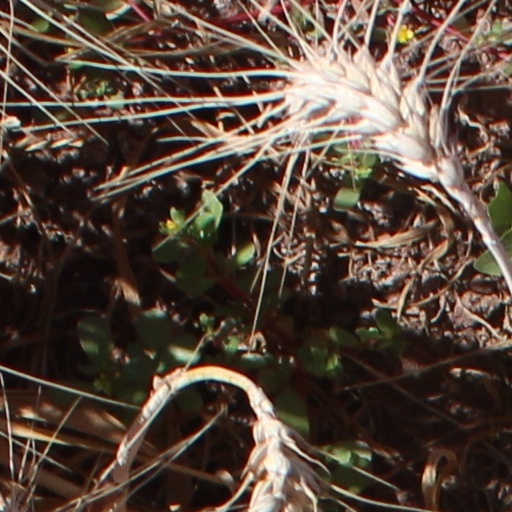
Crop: wheat